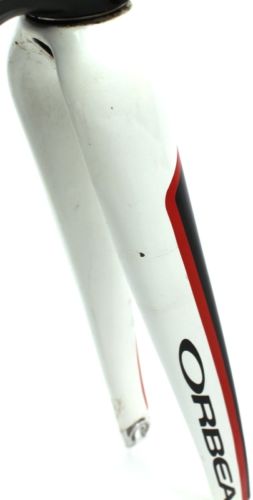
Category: bicycle